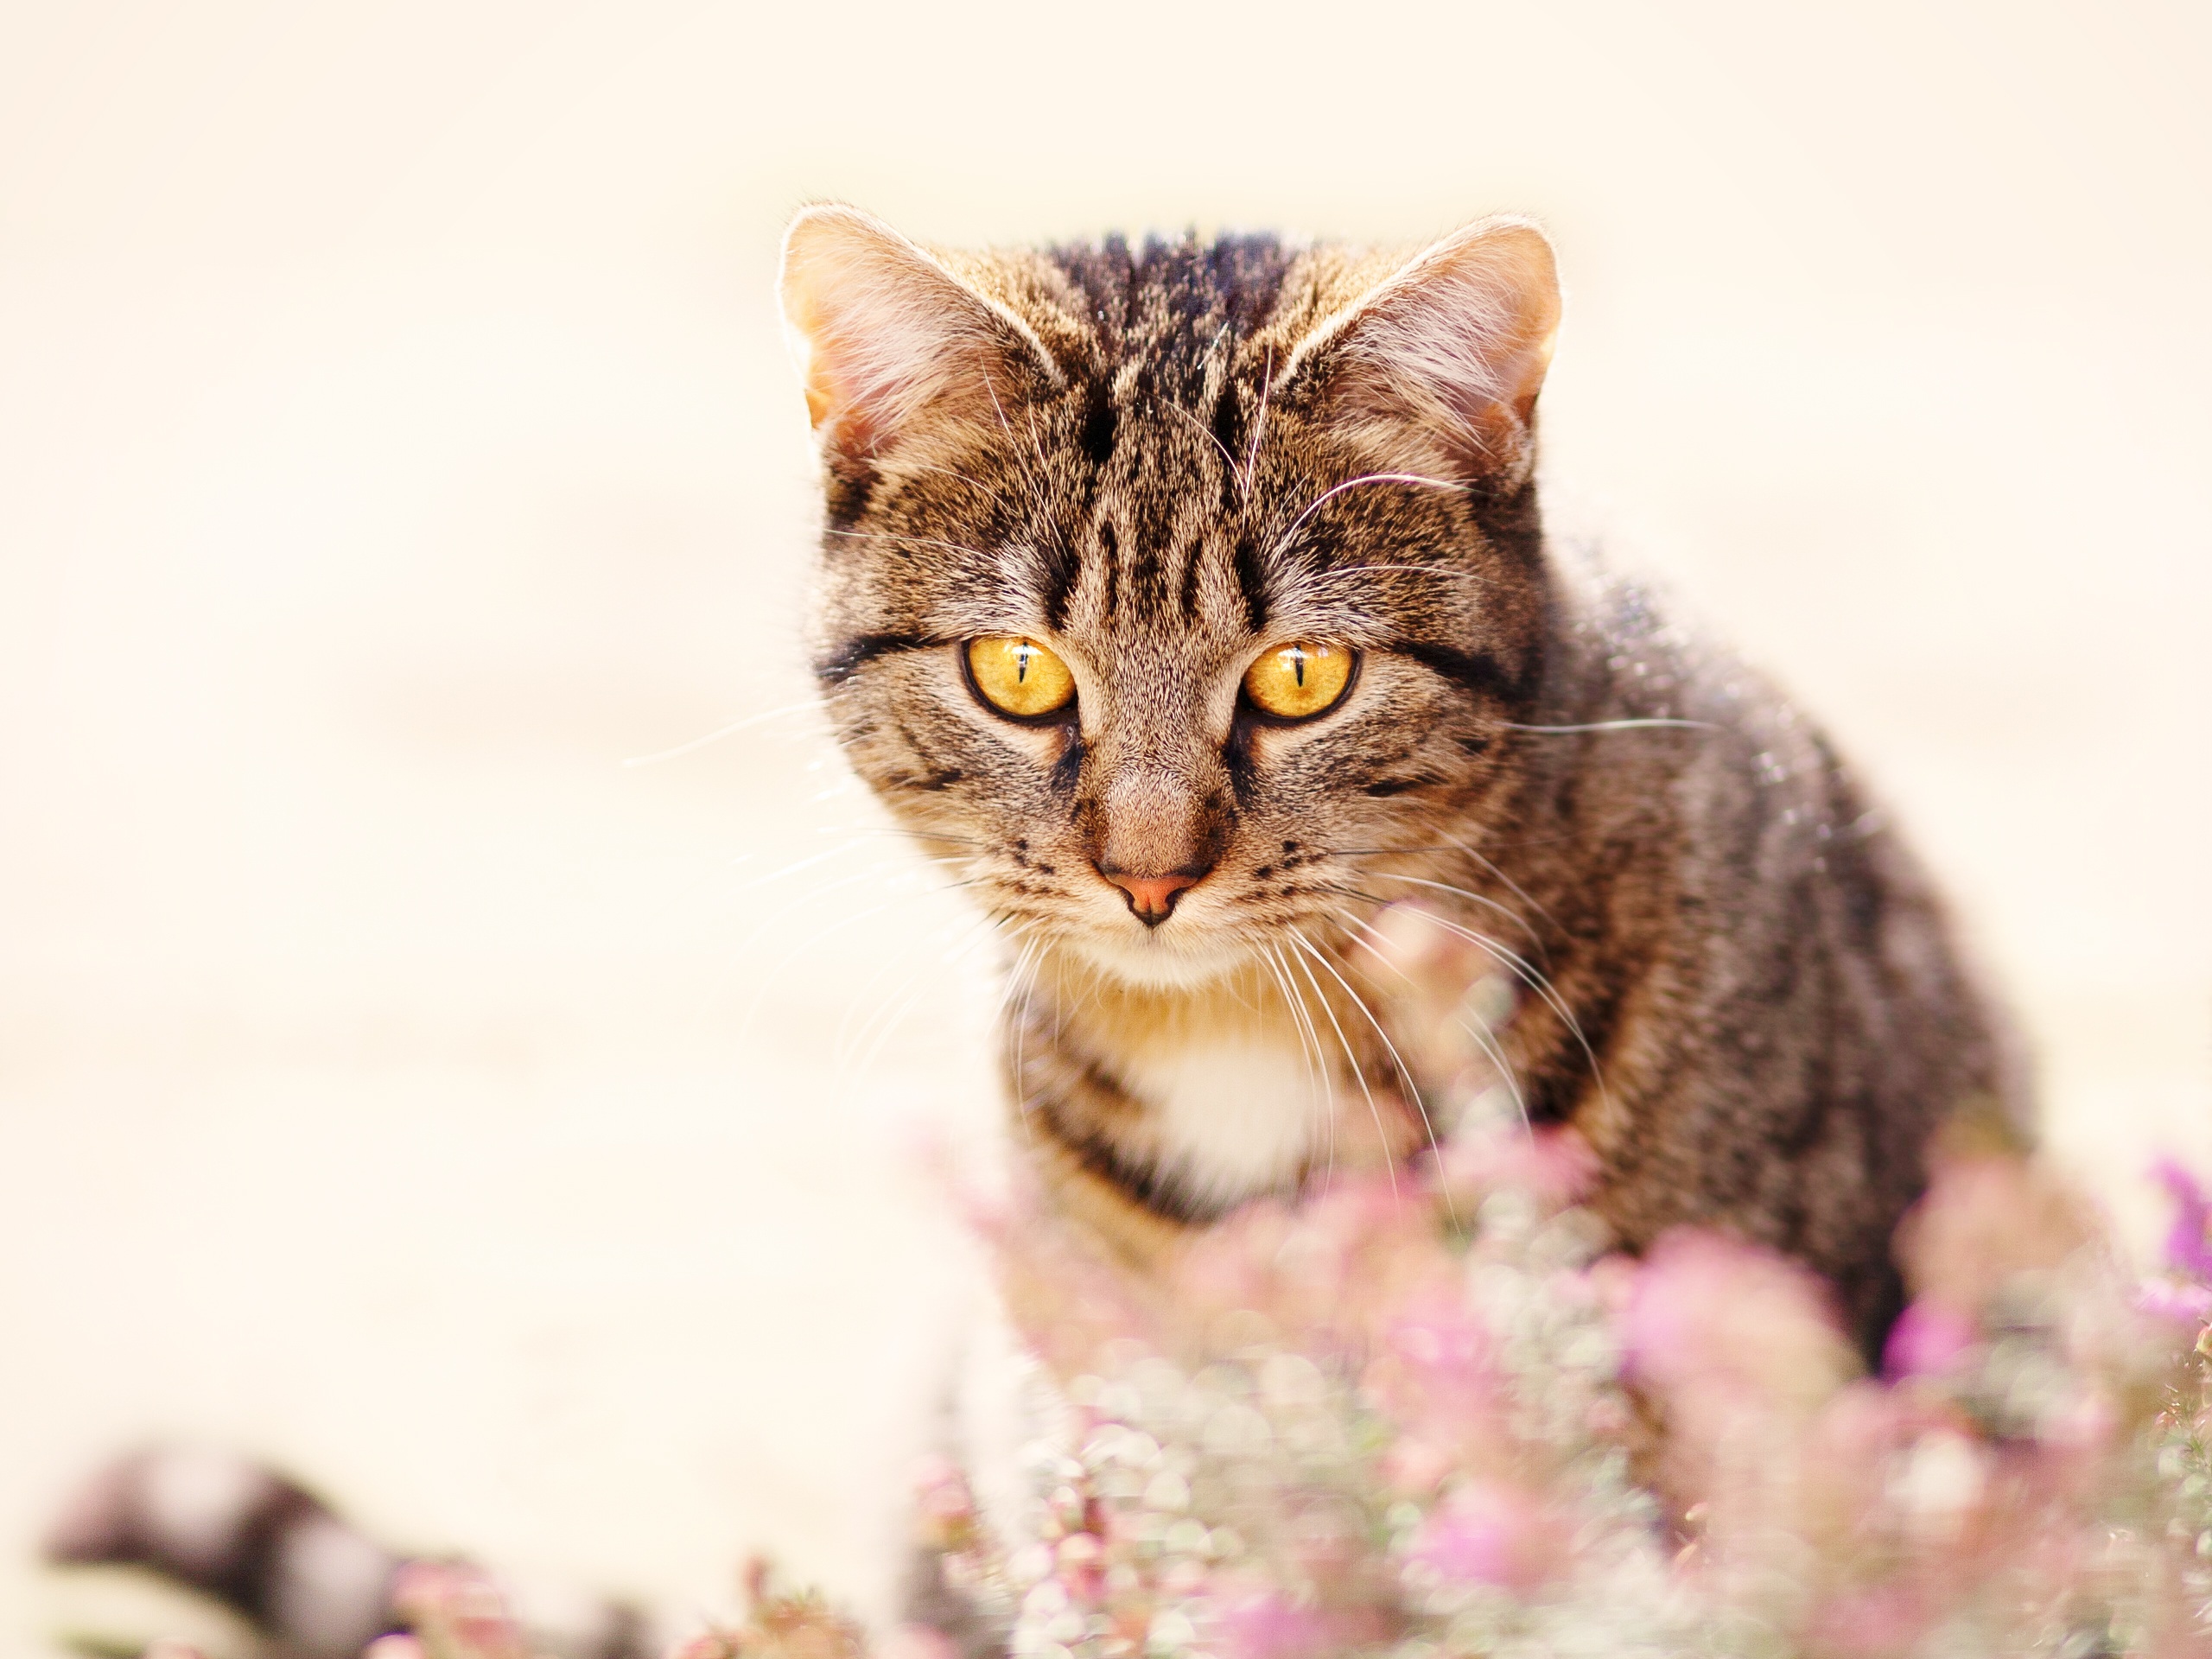
nature, pet, young, kitten, cat, mammal, fauna, striped, close up, whiskers, vertebrate, out, animal portrait, copy space, mackerel, tabby cat, bengal, european shorthair, small to medium sized cats, cat like mammal, domestic short haired cat, toyger